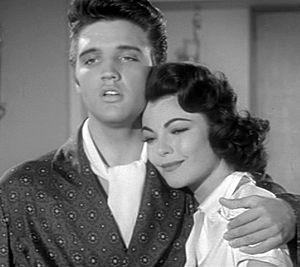
Judy Tyler est une actrice américaine, née Judith Mae Hess le 9 octobre 1932 à Milwaukee, et morte le 3 juillet 1957.